PLA Unit 61398

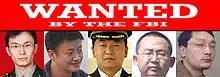
From left, Chinese military officers Gu Chunhui, Huang Zhenyu, Sun Kailiang, Wang Dong, and Wen Xinyu indicted on cyber espionage charges.

A report by the computer security firm Mandiant stated that PLA Unit 61398 is believed to operate under the 2nd Bureau of the People's Liberation Army General Staff Department (GSD) Third Department (总参三部二局) and that there is evidence that it contains, or is itself, an entity Mandiant calls APT1, part of the advanced persistent threat that has attacked a broad range of corporations and government entities around the world since at least 2006. APT1 is described as comprising four large networks in Shanghai, two of which serve the Pudong New Area. It is one of more than 20 APT groups with origins in China. The Third and Fourth Department, responsible for electronic warfare, are believed to comprise the PLA units mainly responsible for infiltrating and manipulating computer networks.